Francesco Urso

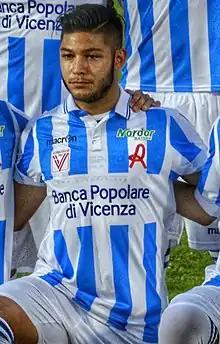
Francesco Urso in 2016.

Francesco Urso (born 9 June 1994) is an Italian professional footballer who plays as a midfielder for Serie D club Reggina.